2009 swine flu pandemic in Taiwan

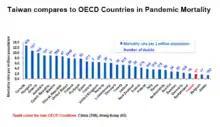
Taiwan compares to OECD Countries in Pandemic Mortality

On August 17, 2009, Taiwan CDC published the "Clinical Treatment Guideline for Influenza A(H1N1)", which is a result of collaborative work with the Infectious Diseases Society of Taiwan, Taiwan Pediatric Association, Nosocomial Infection Control Society of Taiwan and Taiwan Society of Pulmonary and Critical Care Medicine. Guidelines on diagnosis, treatment and control of nosocomial infection are included. According to the guideline, oseltamivir is suggested to be given to patients with influenza-like illness and a positive rapid influenza diagnostic test result, patients with complicated influenza and patients with high risk conditions as defined by the WHO.